Hvar

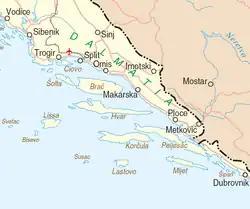
The island of Hvar lies in the Southern Adriatic Sea, off the Dalmatian coast, southern Croatia

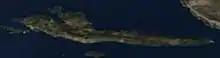
Satellite image of Hvar

The island of Hvar is located in the Adriatic Sea, off the Dalmatian coast. To the north, the island of Brač lies across the Hvar Channel ("Hvarski kanal"), to the west is Vis, separated by the Vis Channel, and to the south Korčula lies across the Korčula Channel, while the Pelješac Peninsula is across the Neretva Channel. The eastern end of Hvar is just from the mainland. Along the southern coast of the island there are several smaller islands, notably the Paklinski islands at the western end and Šćedro island, while Zečevo island lies off the north coast.